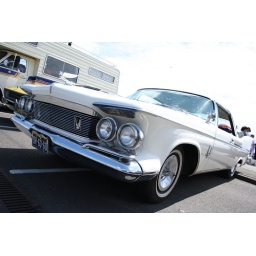
Sunset Boulevard 2009 in Hoek van Holland - US car meeting